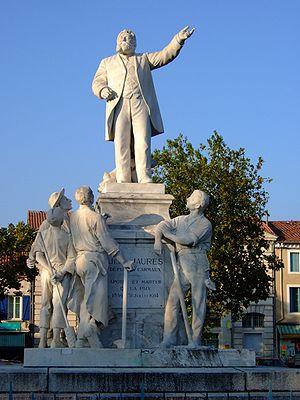
La statue de Jean Jaurès place Jean Jaurès à Carmaux. Photo amateur prise par moi-même. Français
Carmaux est une commune française située dans le département du Tarn, en région Occitanie.
Les grèves de Carmaux de 1892-1895 ont attiré l'attention nationale non seulement en raison de leur importance et de leur durée, mais aussi parce que la première, qui toucha les mines de charbon françaises, est souvent considérée comme l'épisode fondateur de la conversion de Jean Jaurès au socialisme, qui fut réélu en 1893 député du Tarn. La seconde grève de Carmaux toucha la verrerie, laquelle dépendait de l'industrie charbonnière, et aboutit à la création de la verrerie autogérée d'Albi.
La compagnie minière de Carmaux fut l'une des premières compagnies minières créées en France pour l'extraction du charbon, en 1752, sur le bassin minier de Carmaux et Blaye-les-Mines, où elle obtenait, le 12 septembre 1752, par un édit royal la permission, non exclusive, d’exploiter les mines pendant vingt ans. Précédemment, le bassin houiller, connu depuis le XIIIᵉ siècle, était très mal exploité par des charbonniers mal organisés au nom de propriétaires sans grande ambition minière.
Jean Jaurès [ ʒɑ̃ ʒɔʁɛːs], né le 3 septembre 1859 à Castres et mort assassiné le 31 juillet 1914 à Paris, est un homme politique français.
Le mot socialisme recouvre un ensemble très divers de courants de pensée et de mouvements politiques, dont le point commun est de rechercher une organisation sociale et économique plus juste. Le but originel du socialisme est d'obtenir l'égalité sociale, ou du moins une réduction des inégalités et, notamment pour les courants d'inspiration marxiste, d'établir une société sans classes sociales. Plus largement, le socialisme peut être défini comme une tendance politique, historiquement marquée à gauche, dont le principe de base est l'aspiration à un monde meilleur, fondé sur une organisation sociale harmonieuse et sur la lutte contre les injustices. Selon les contextes, le mot socialisme ou l'adjectif socialiste peuvent qualifier une idéologie, un parti politique, un régime politique ou une organisation sociale.
Cet article recense les œuvres d'art dans l'espace public du Tarn, en France.
L'Occitanie est une région administrative française créée par la réforme territoriale de 2014 comportant 13 départements, et qui résulte de la fusion des anciennes régions Languedoc-Roussillon et Midi-Pyrénées. Temporairement appelée Languedoc-Roussillon-Midi-Pyrénées, le nom « Occitanie » est officiel depuis le 28 septembre 2016 et effectif depuis le 30 septembre 2016. S'il est sous-titré « Pyrénées-Méditerranée » par le conseil régional, ce sous-titre n'apparaît pas dans le Journal officiel de la République française. Le conseil régional est présidée par Carole Delga depuis le 4 janvier 2016, et son chef-lieu est Toulouse.
L’assassinat de Jean Jaurès a lieu le vendredi 31 juillet 1914 à 21 h 40, alors qu’il dîne au café du Croissant, rue Montmartre, dans le 2ᵉ arrondissement de Paris, au cœur de la République du Croissant, non loin du siège de son journal, L’Humanité. Il est atteint par deux coups de feu : une balle perfore son crâne et l’autre se niche dans une boiserie. Le célèbre homme politique s’effondre, mortellement atteint.